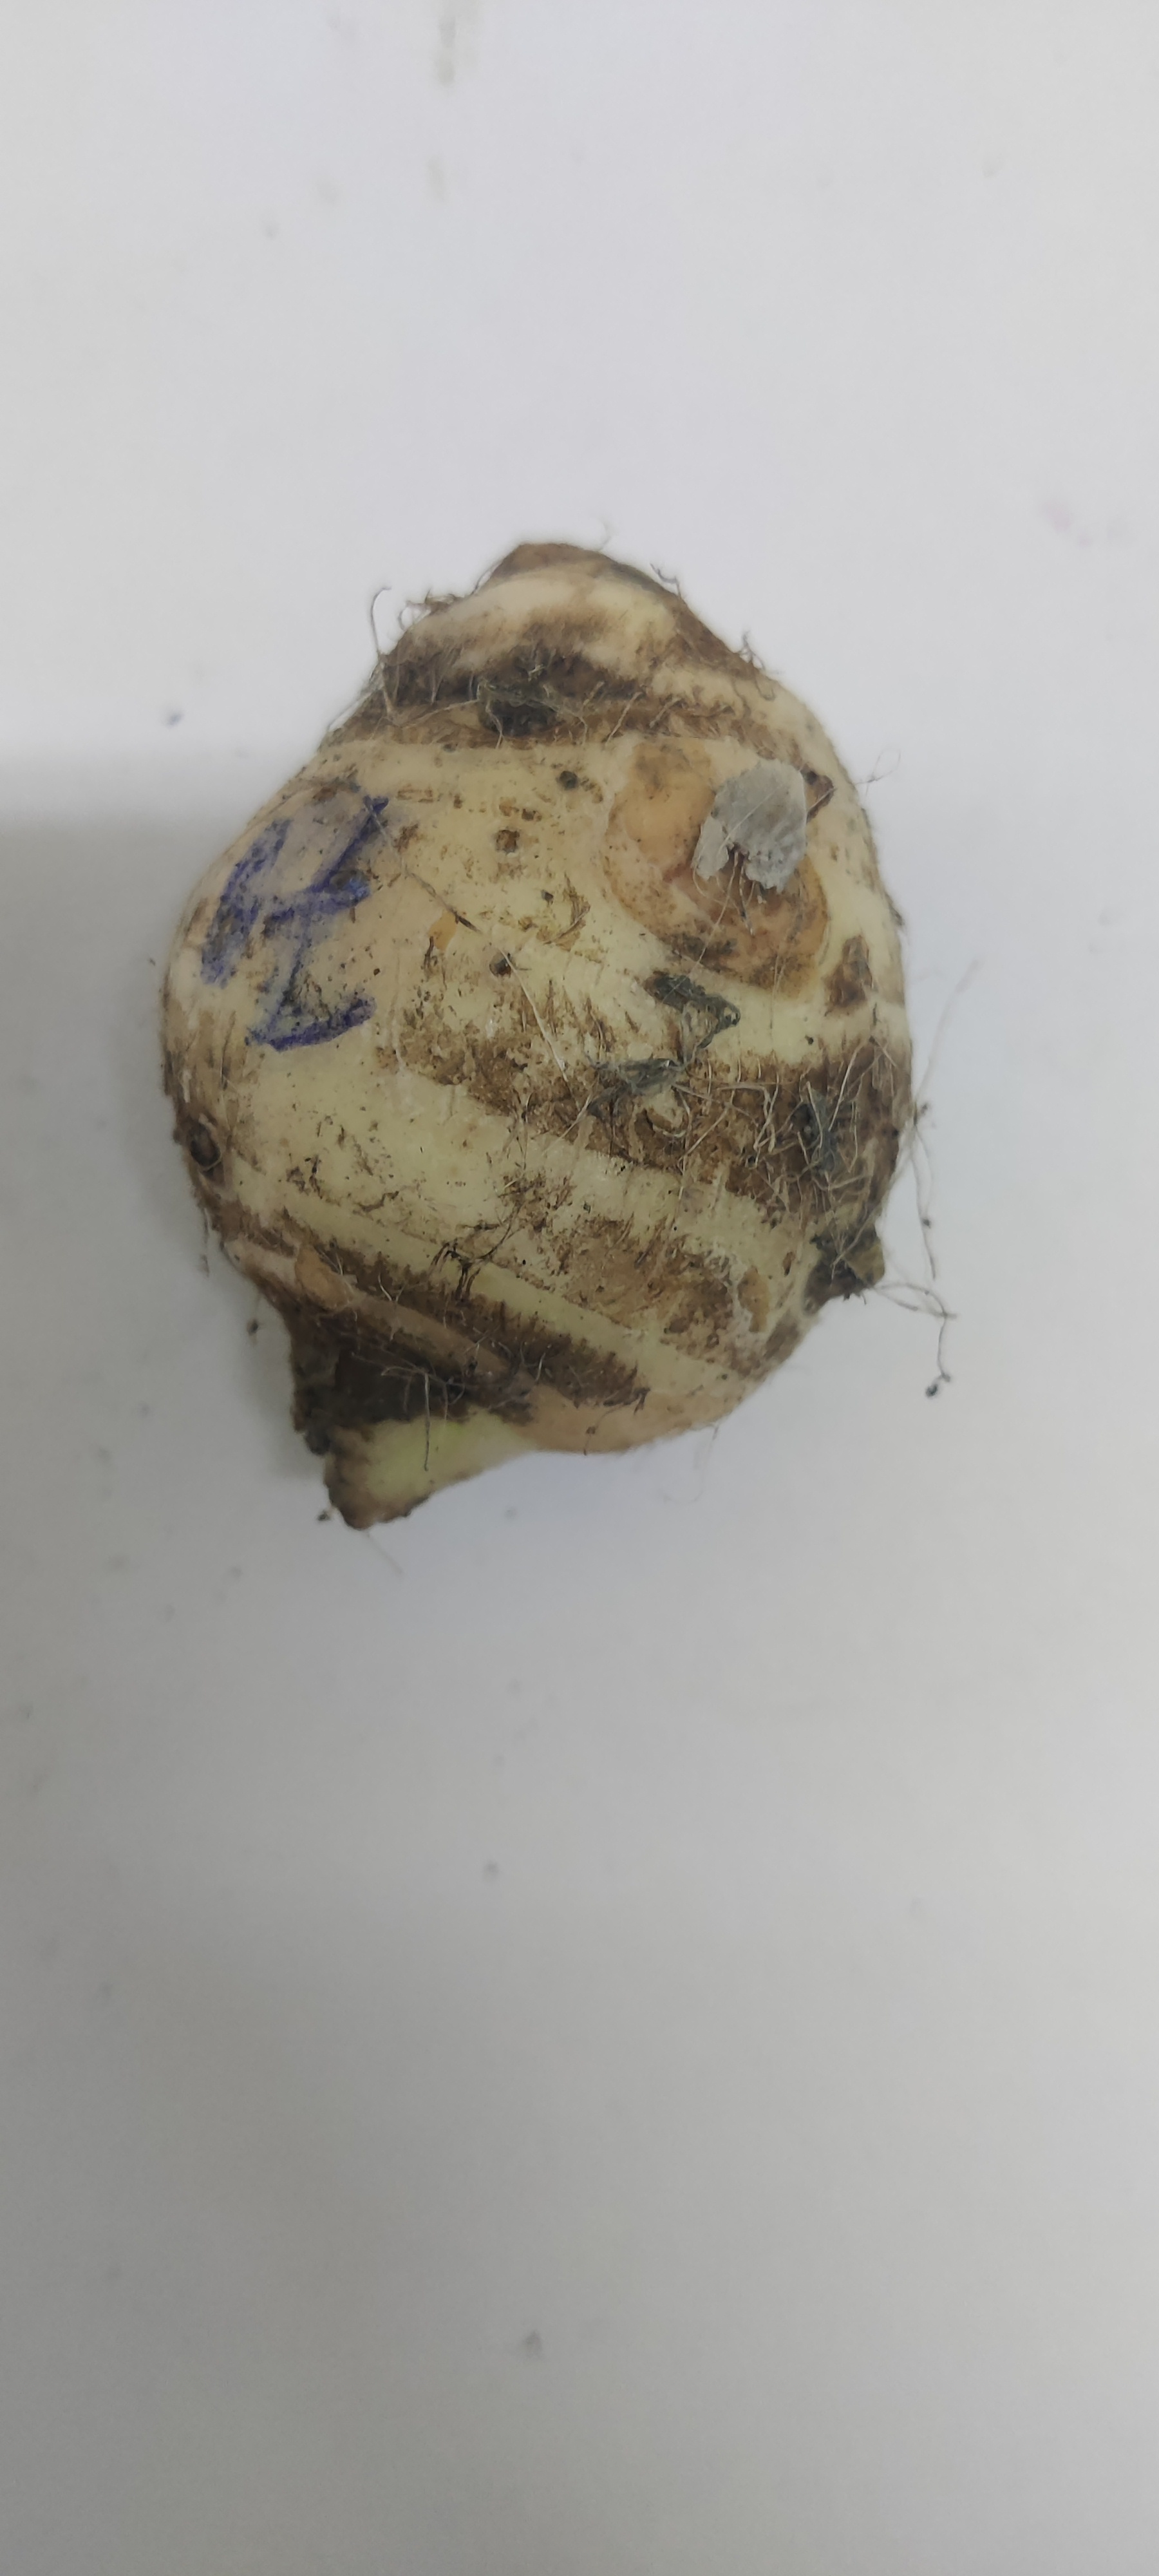
Crop: Taro root
Condition: Damaged